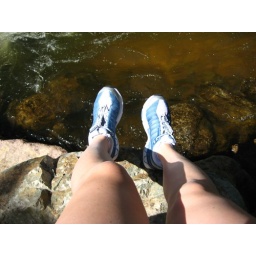
I guess I shouldn't stick my running shoes in the river